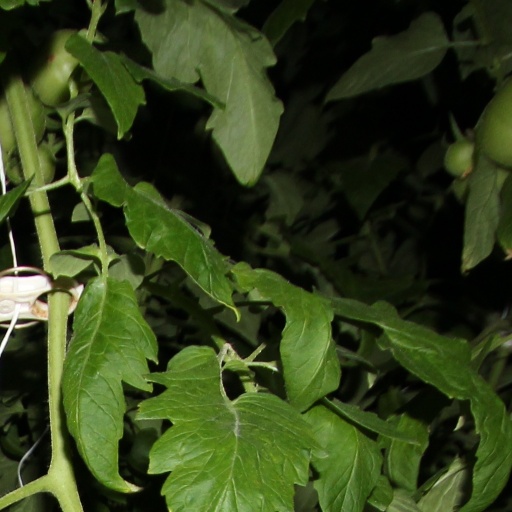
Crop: tomato